Tehran province

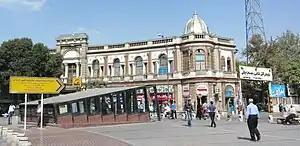
Hassan Abad Sq. Metro station

Tehran is served by a system of metro of three urban lines (1, 2, 4) and one suburban line (5) serving Karaj and Tehran western suburbs. There are plans to extend the system to eight urban lines and express express suburban lines.